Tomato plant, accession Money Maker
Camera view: bottom (45 deg); turntable rotation: 30 degrees
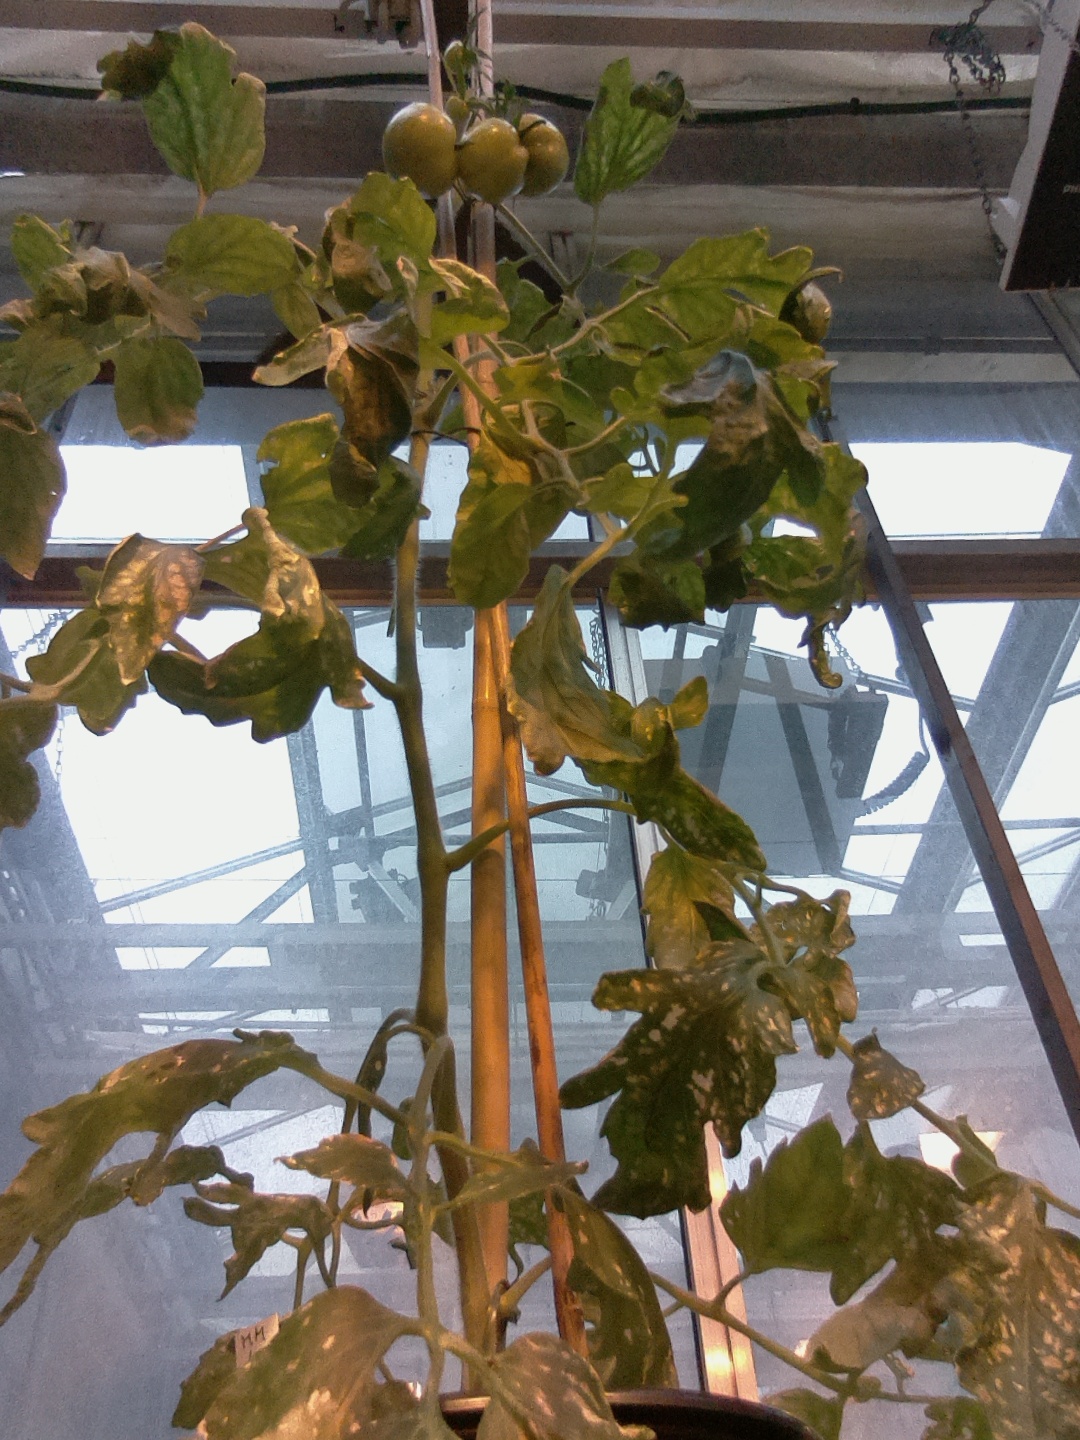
BBCH growth stage 75: 50%-60% of final fruit size